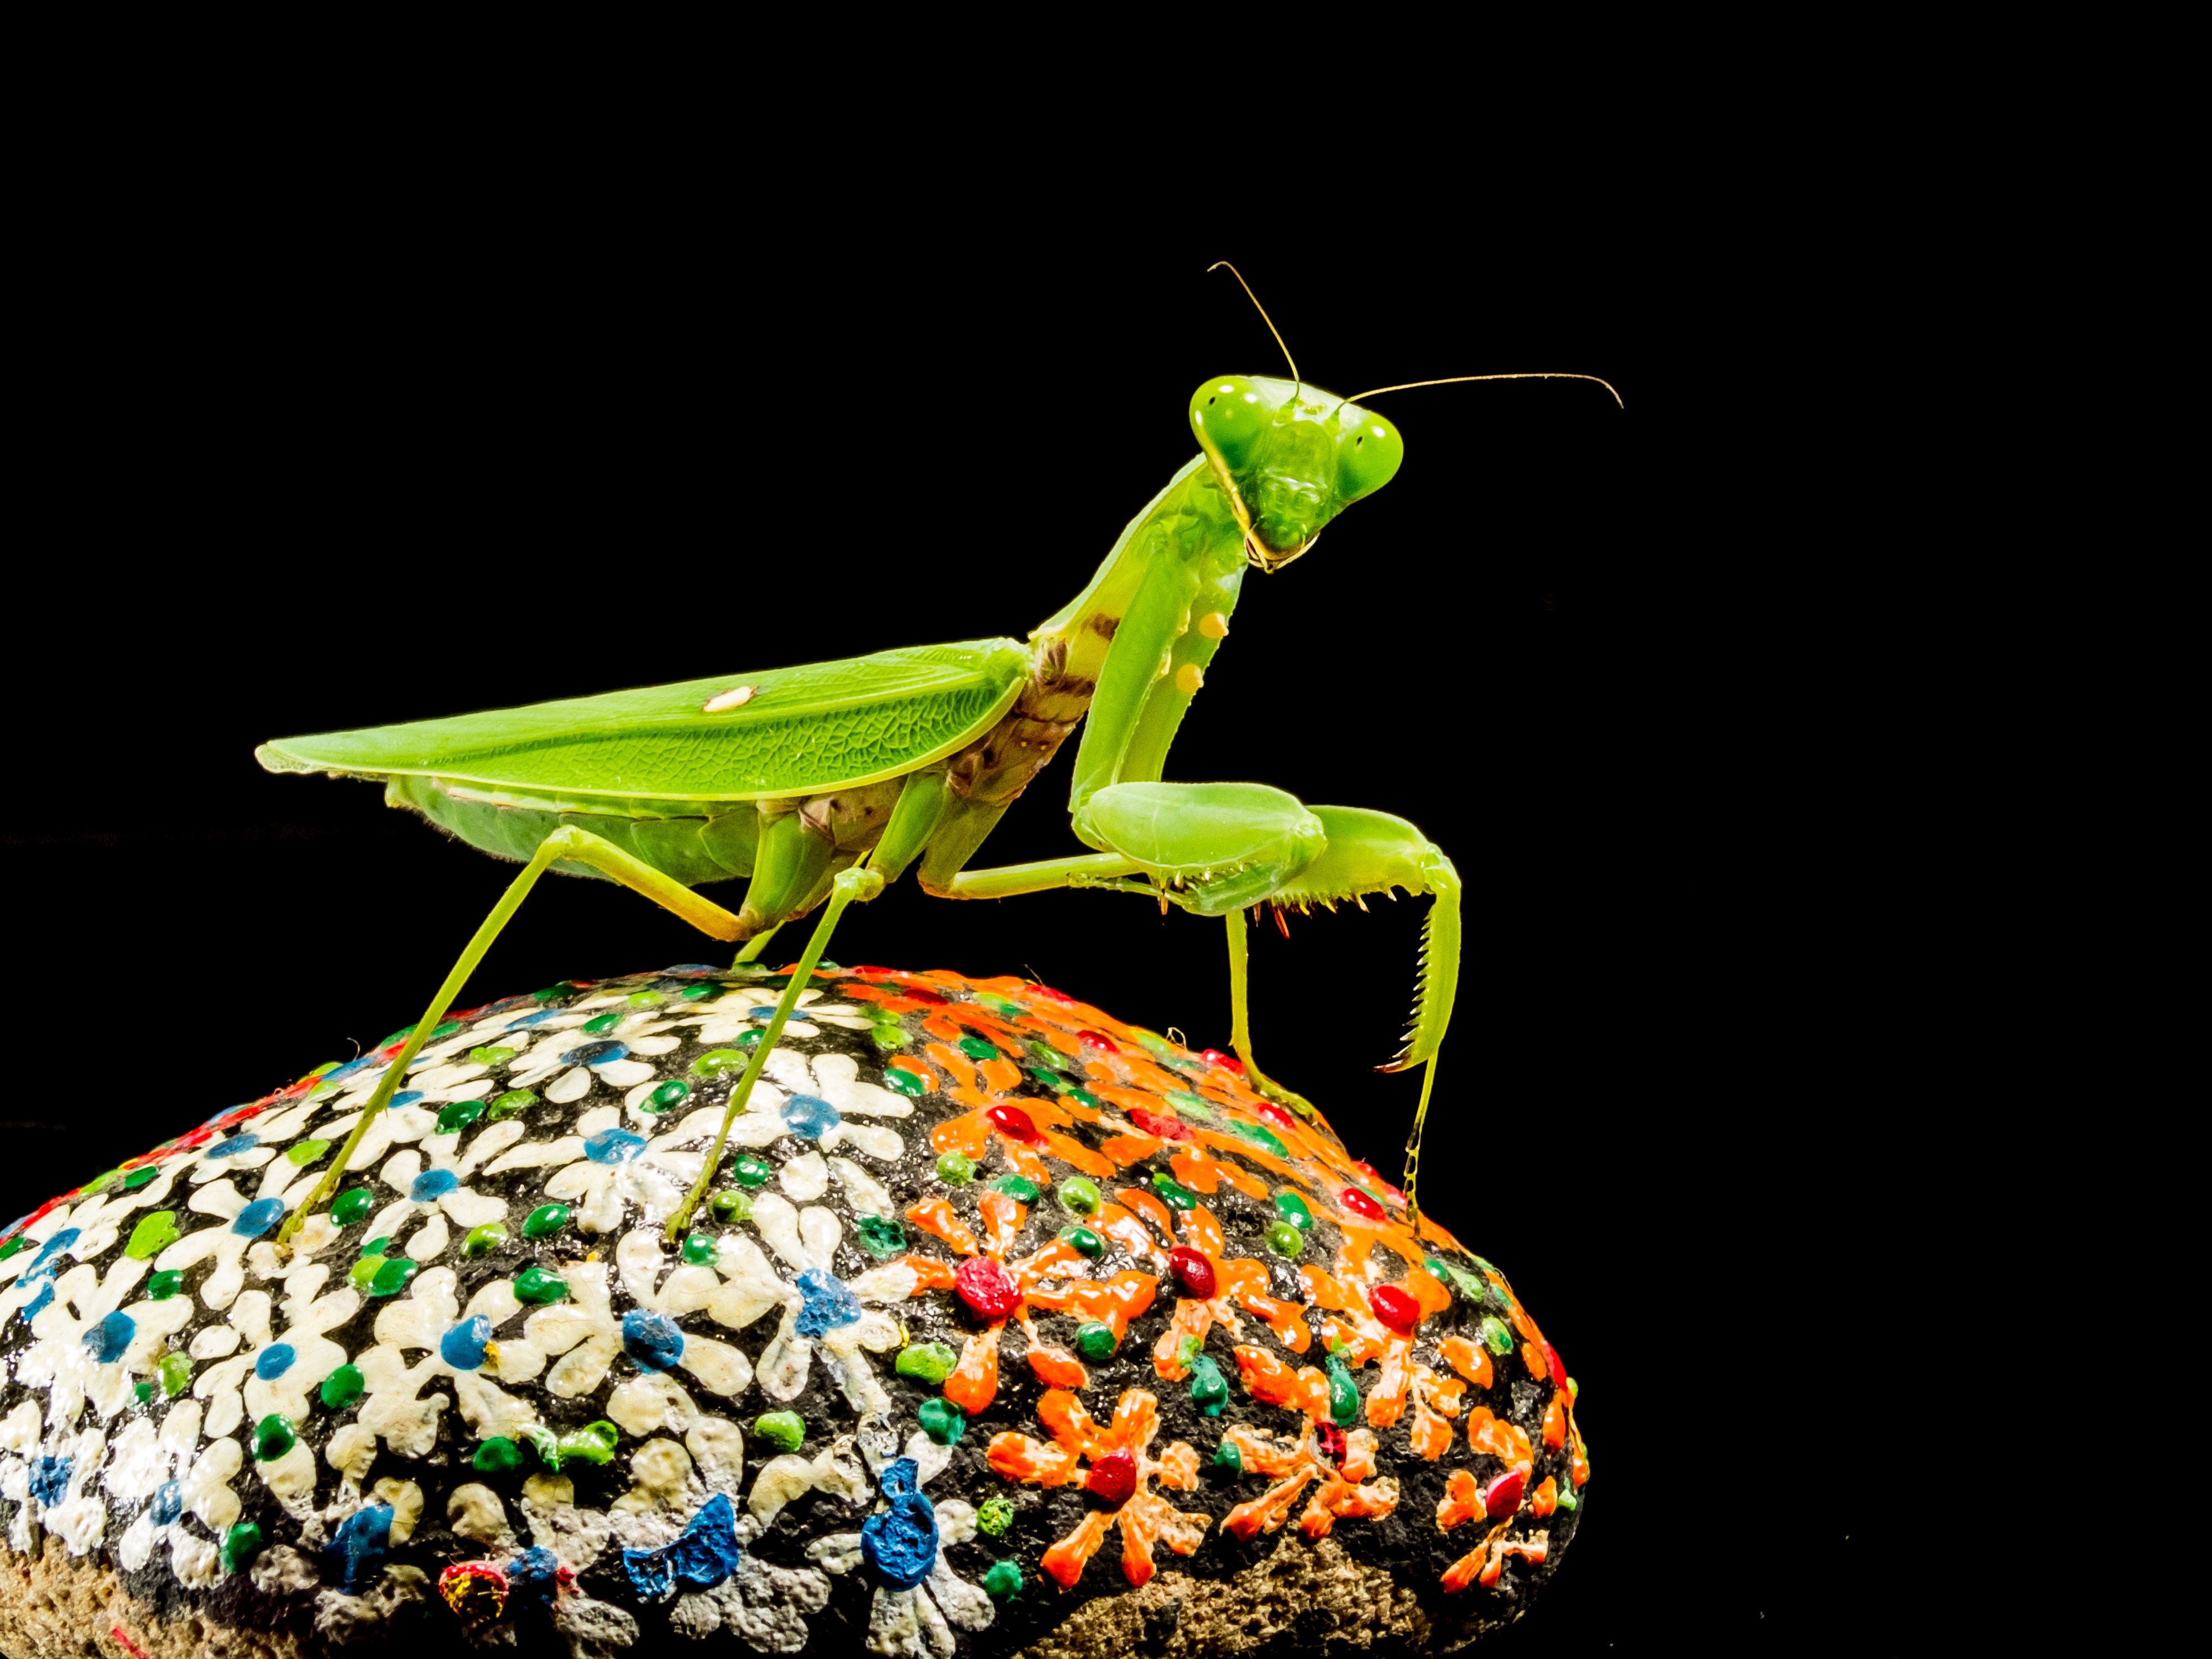
green, praying mantis, insect, close, fauna, invertebrate, macro photography, fishing locust